Community of Madrid

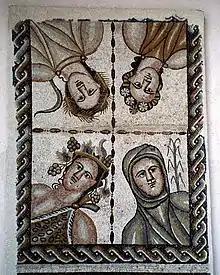
A mosaic of the House of Dionysus in Complutum

The territory of the Community of Madrid has been populated since the Lower Paleolithic, mainly in the valleys between the rivers of Manzanares, Jarama, and Henares, where several archaeological findings have been made.